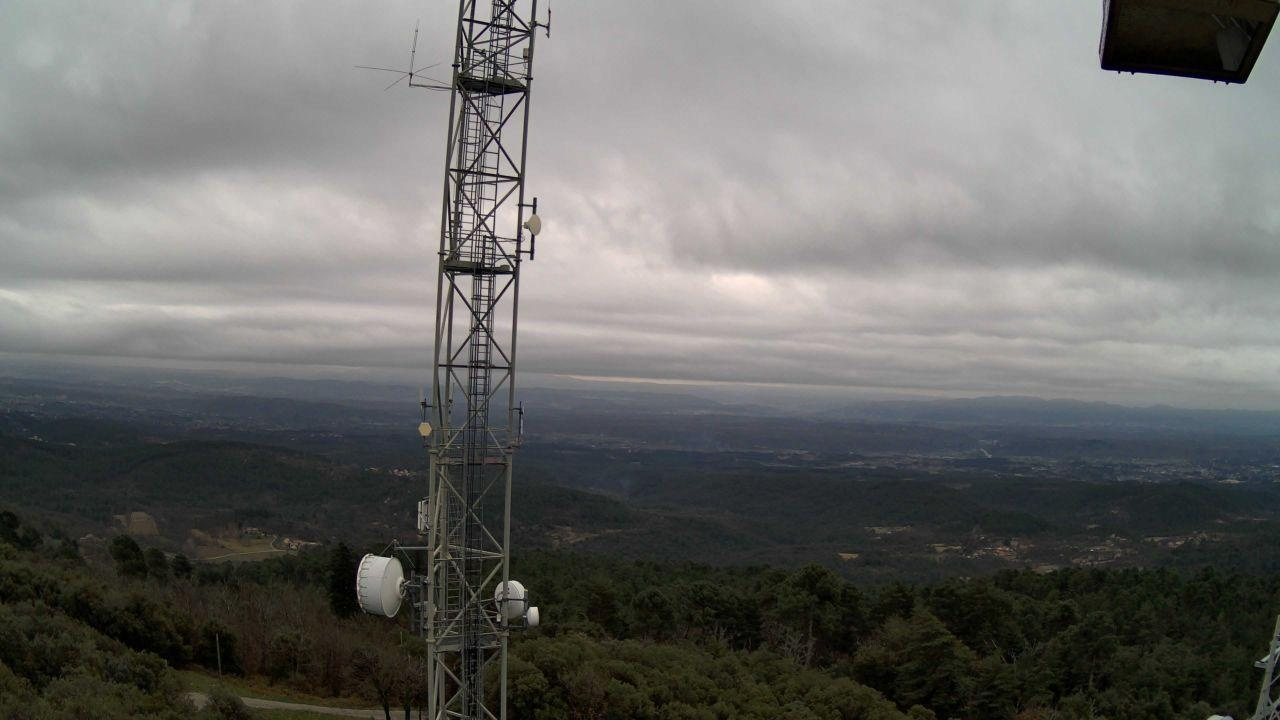
Fire: no
Smoke: yes